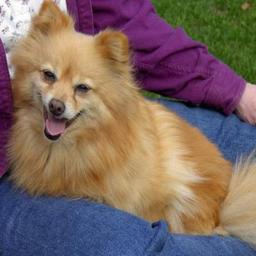
Animal: dogs